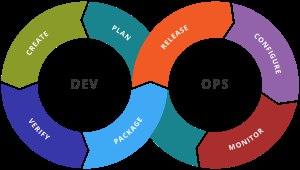
Chaos Monkey est un logiciel conçu en 2011 par Netflix pour tester la résilience de ses infrastructures informatiques. Le but de cet outil est de provoquer des pannes en environnement réel et de vérifier que le système informatique continue à fonctionner.